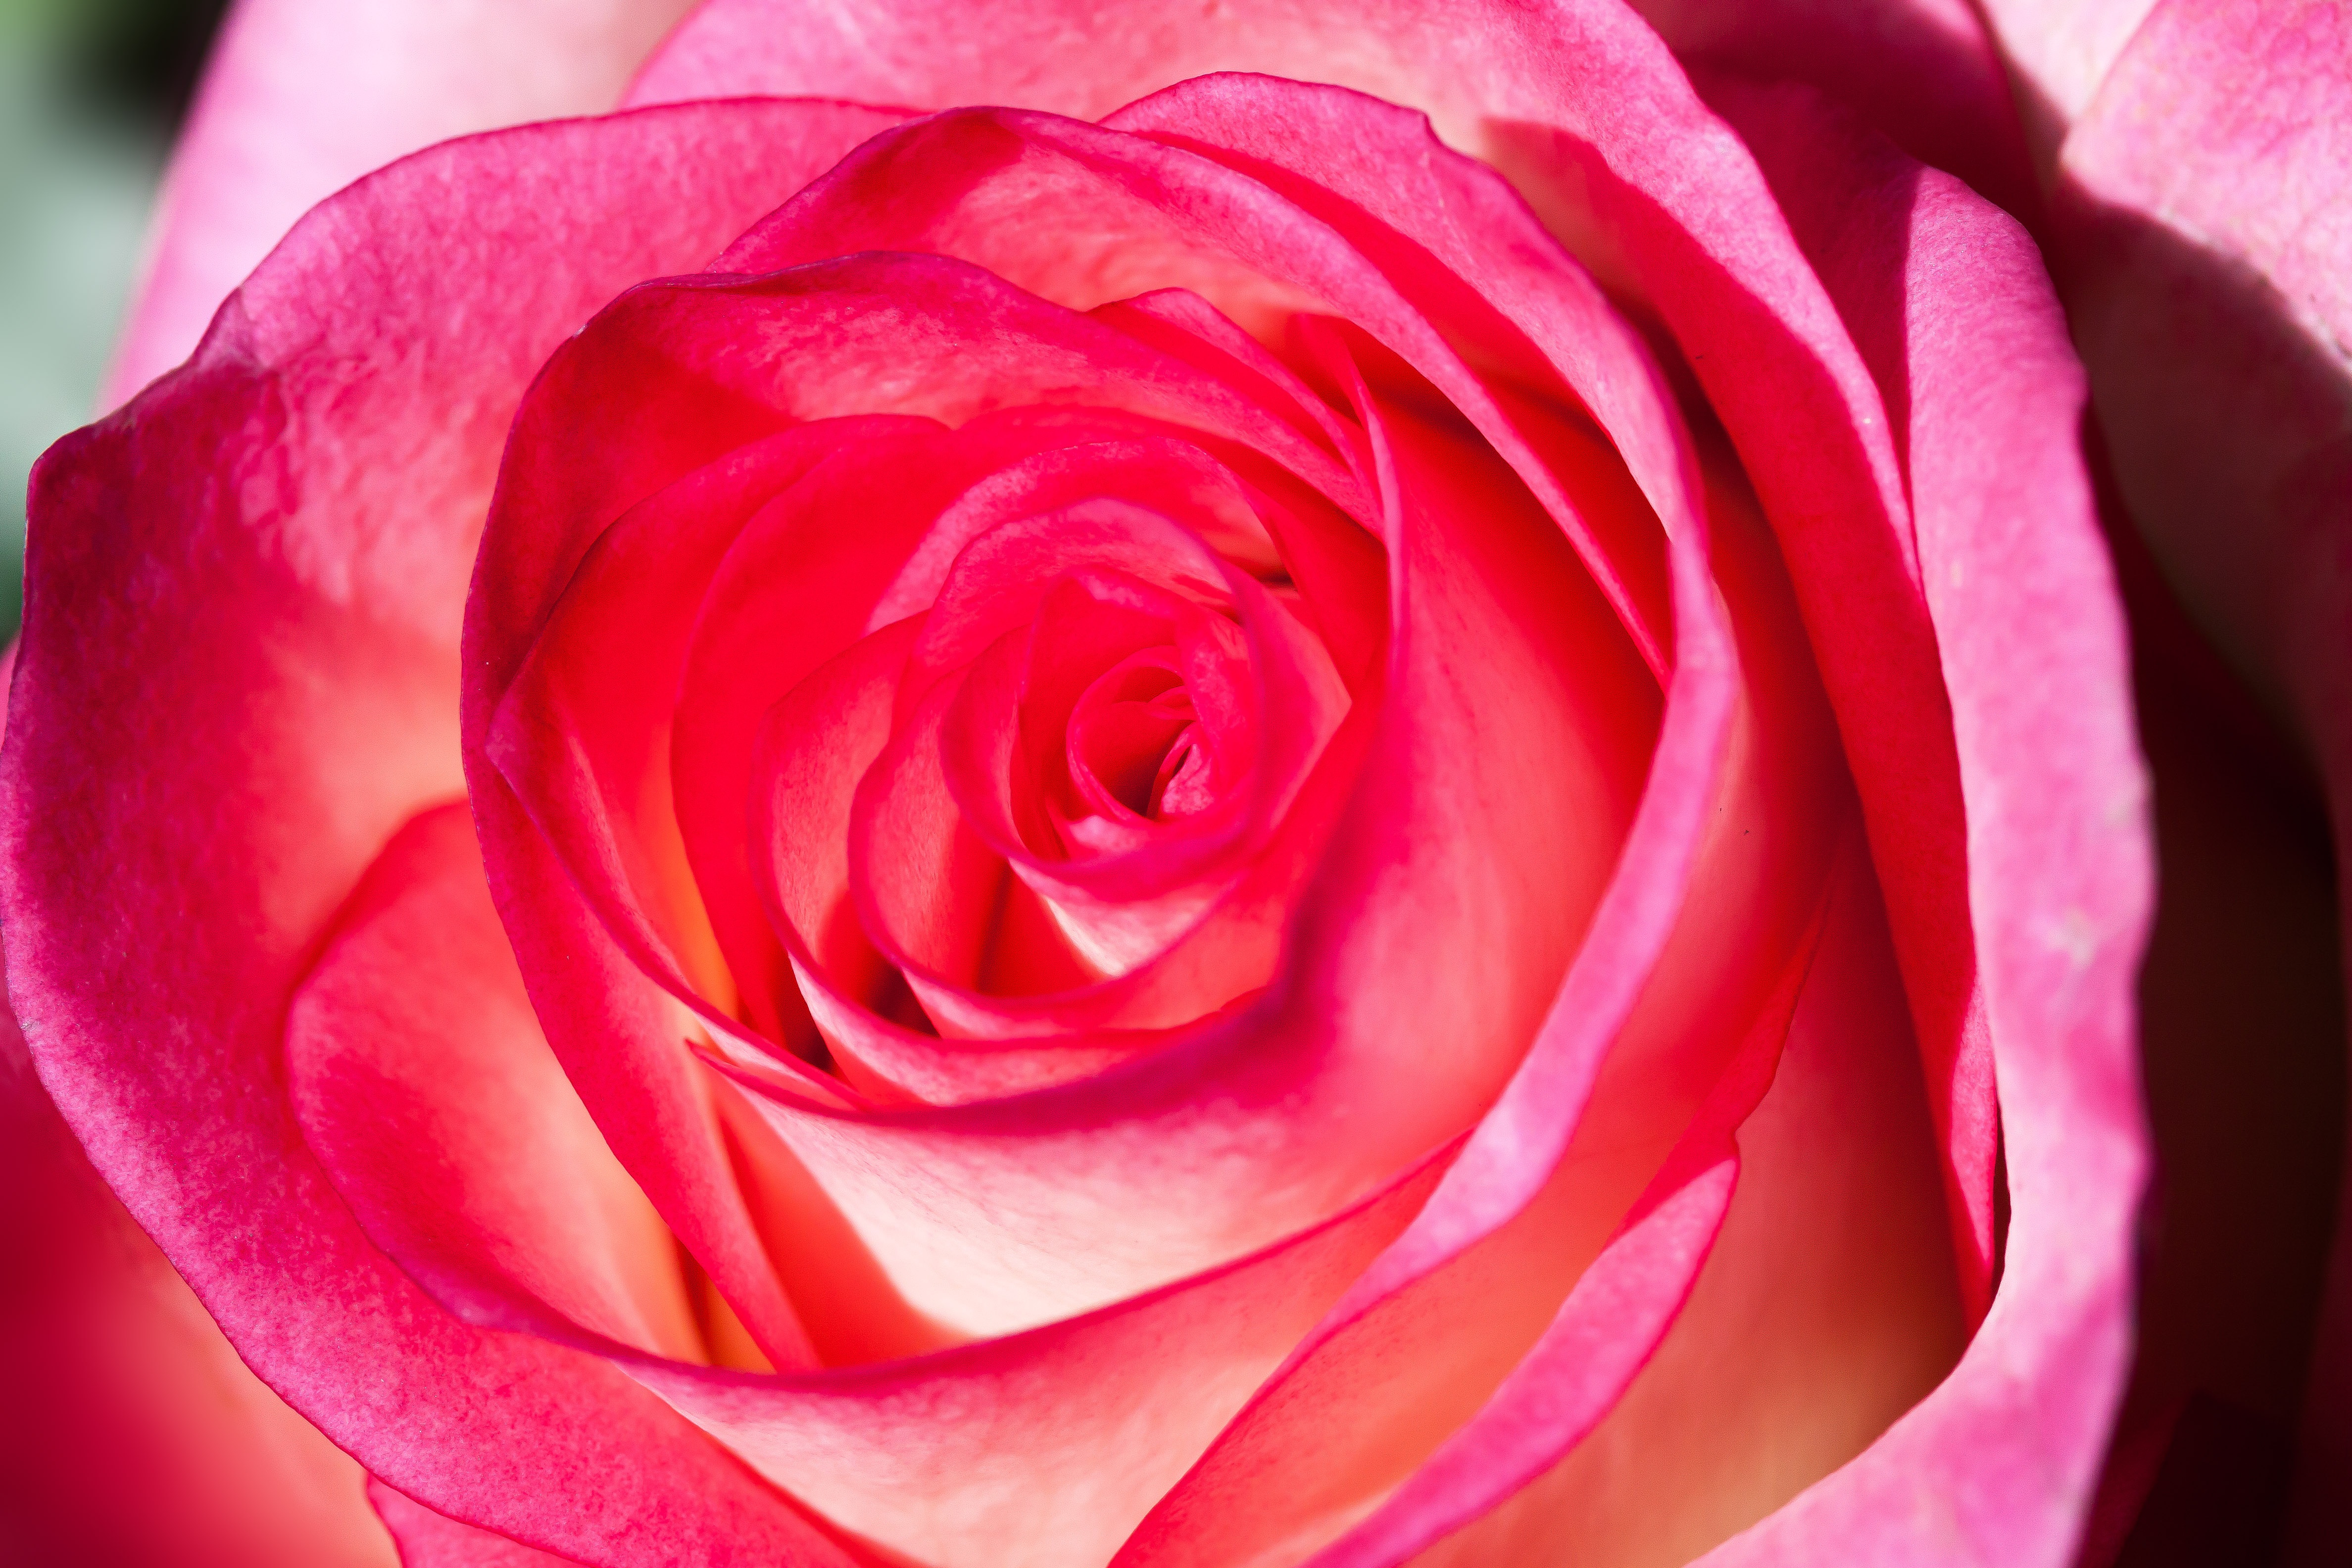
nature, blossom, plant, flower, petal, bloom, bouquet, rose, red, lush, macro, pink, close up, decorative, floribunda, fill, composites, pastellfarben, macro photography, flowering plant, garden roses, rose family, rosaceae, land plant, rose order